De Mesa-Sánchez House

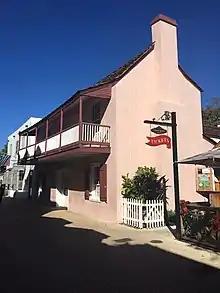
De Mesa-Sanchez House, 2018

The De Mesa-Sánchez House is located at 43 St. George Street in St. Augustine, Florida. It is a restoration of a home dating back to East Florida's First Spanish Period.